PZL.46 Sum

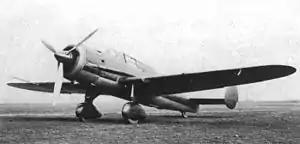
First prototype of the PZL.46

PZL.46 Sum ("sheatfish") was a light bomber developed by Państwowe Zakłady Lotnicze shortly before World War II, which,